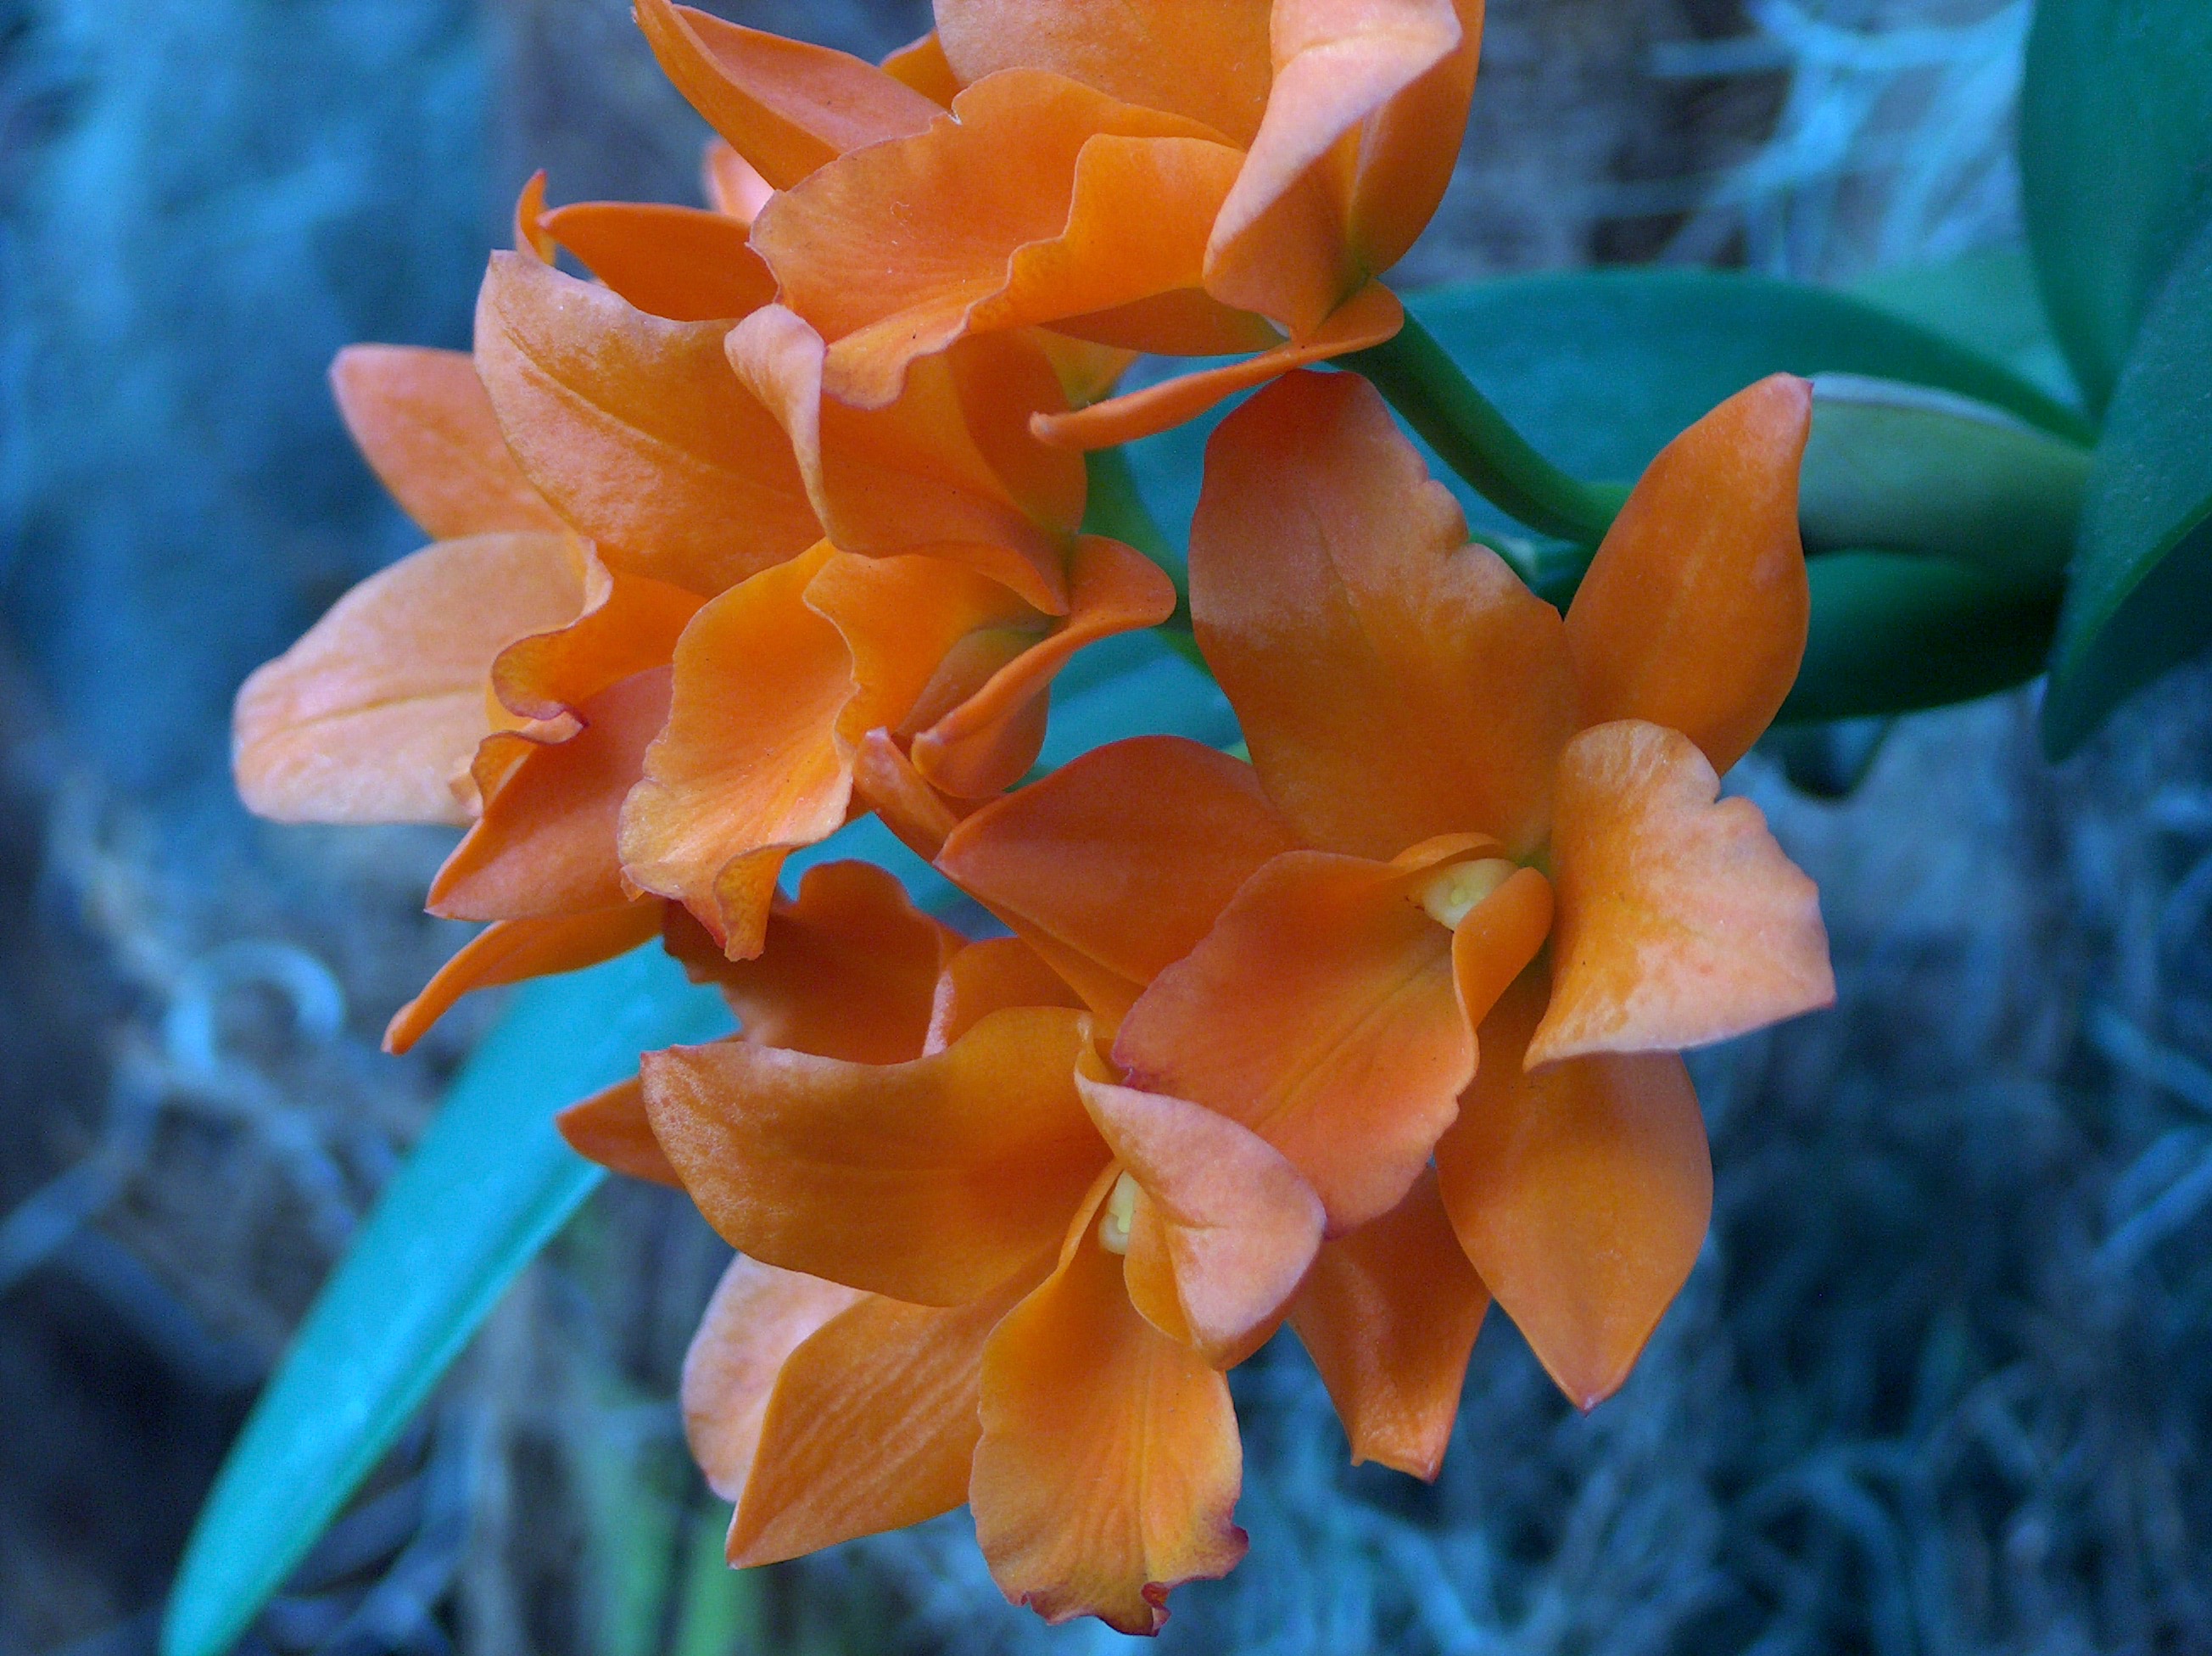
orchid, flower, petal, flowering plant, plant, peach